Delos Bennett Sackett

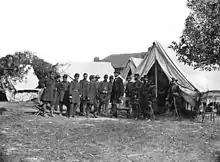
Col. Delos B. Sackett (extreme left) with President Lincoln, George B. McClellan and other officers after the Battle of Antietam, 1862.

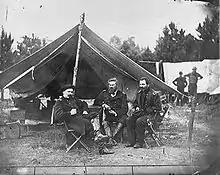
Colonel Sackett (seated center) with Colonel Albert V. Colburn and General John Sedgwick in Harrison's Landing, Virginia, during the Peninsula Campaign, 1862.

At the outset of the war, Sackett, then the lieutenant colonel of the 5th U.S. Cavalry, was assigned to Washington, D.C. as the Acting Inspector-General of the Department of Washington. He held that position until August 1861, when he was reassigned as the Mustering and Disbursing Officer for New York City until December, spending much of his time helping to organize newly recruited troops. In late December, he joined the Army of the Potomac as its Inspector General, serving in that role until January 1863. He was in the Peninsula Campaign as a staff officer and advisor to Maj. Gen. George B. McClellan and again during the Maryland Campaign. After serving under Maj. Gen. Ambrose Burnside at Fredericksburg, Sackett took command of the Inspector General's Office in Washington.